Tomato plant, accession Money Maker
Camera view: tilt-top (135 deg); turntable rotation: 270 degrees
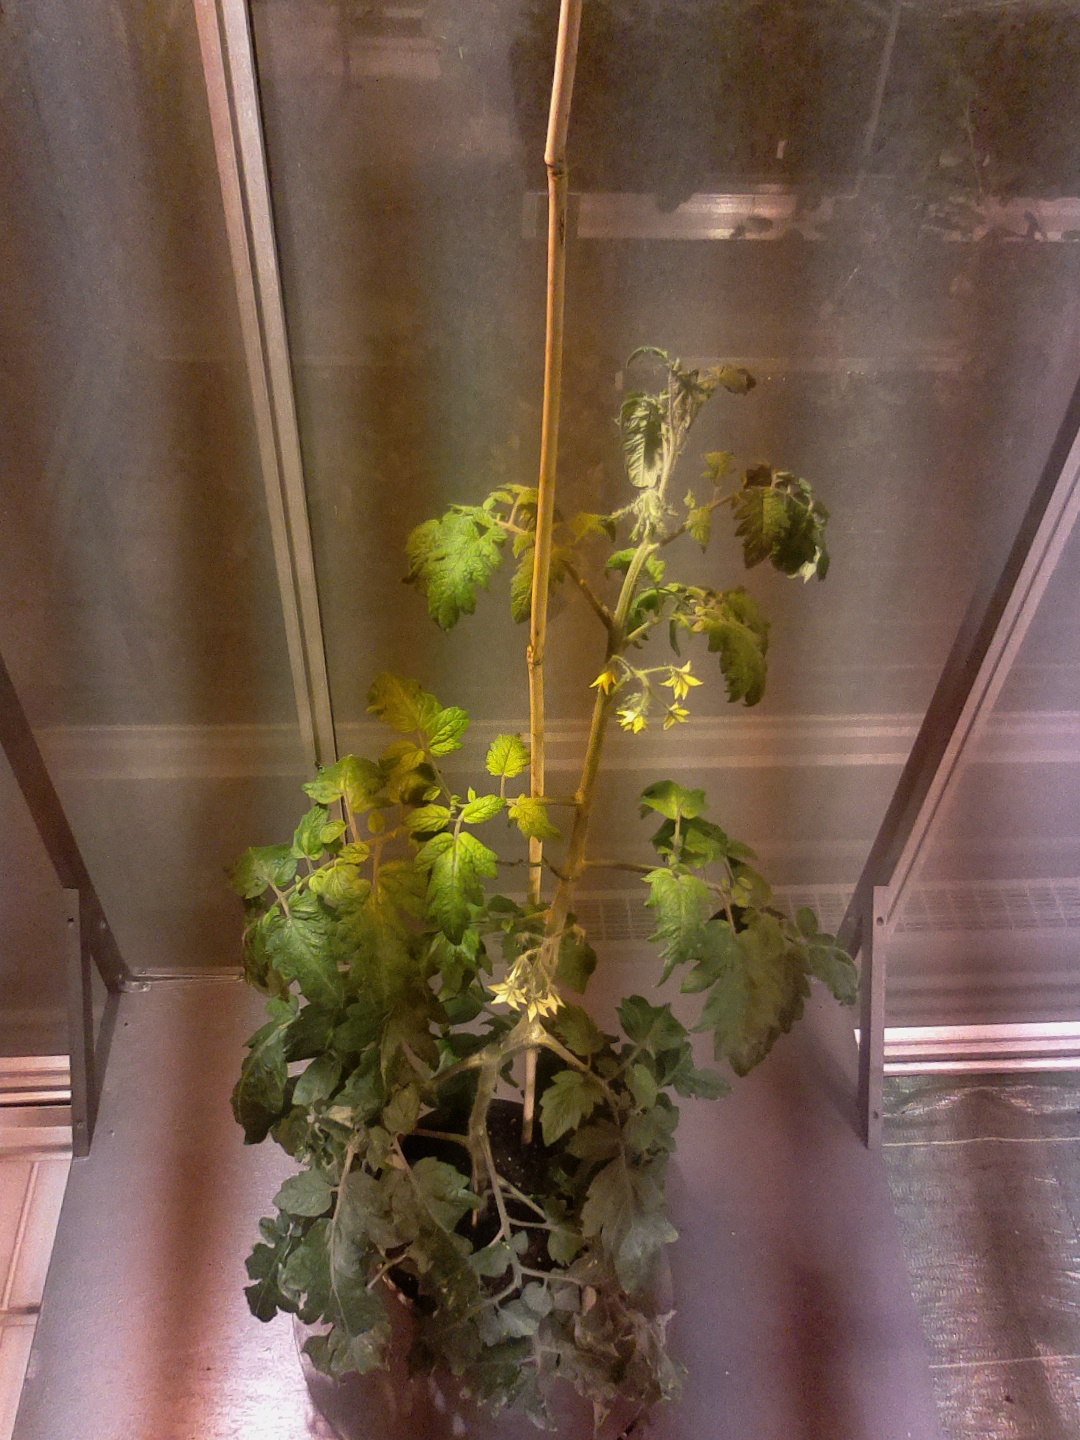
BBCH growth stage 67: Full flowering, 70%-80% of flowers open, more petals falling